Hoshiv

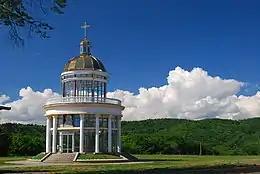
Rotunda on Yasna Hora in Hoshiv

Hoshiv is a village in the Ivano-Frankivsk Oblast of Ukraine, located about 4 km south east of Bolekhiv and 12 km north west of Dolyna, at around . The village is known for its Basilian monastery which is a place of pilgrimage for the Ukrainian Catholic Church.